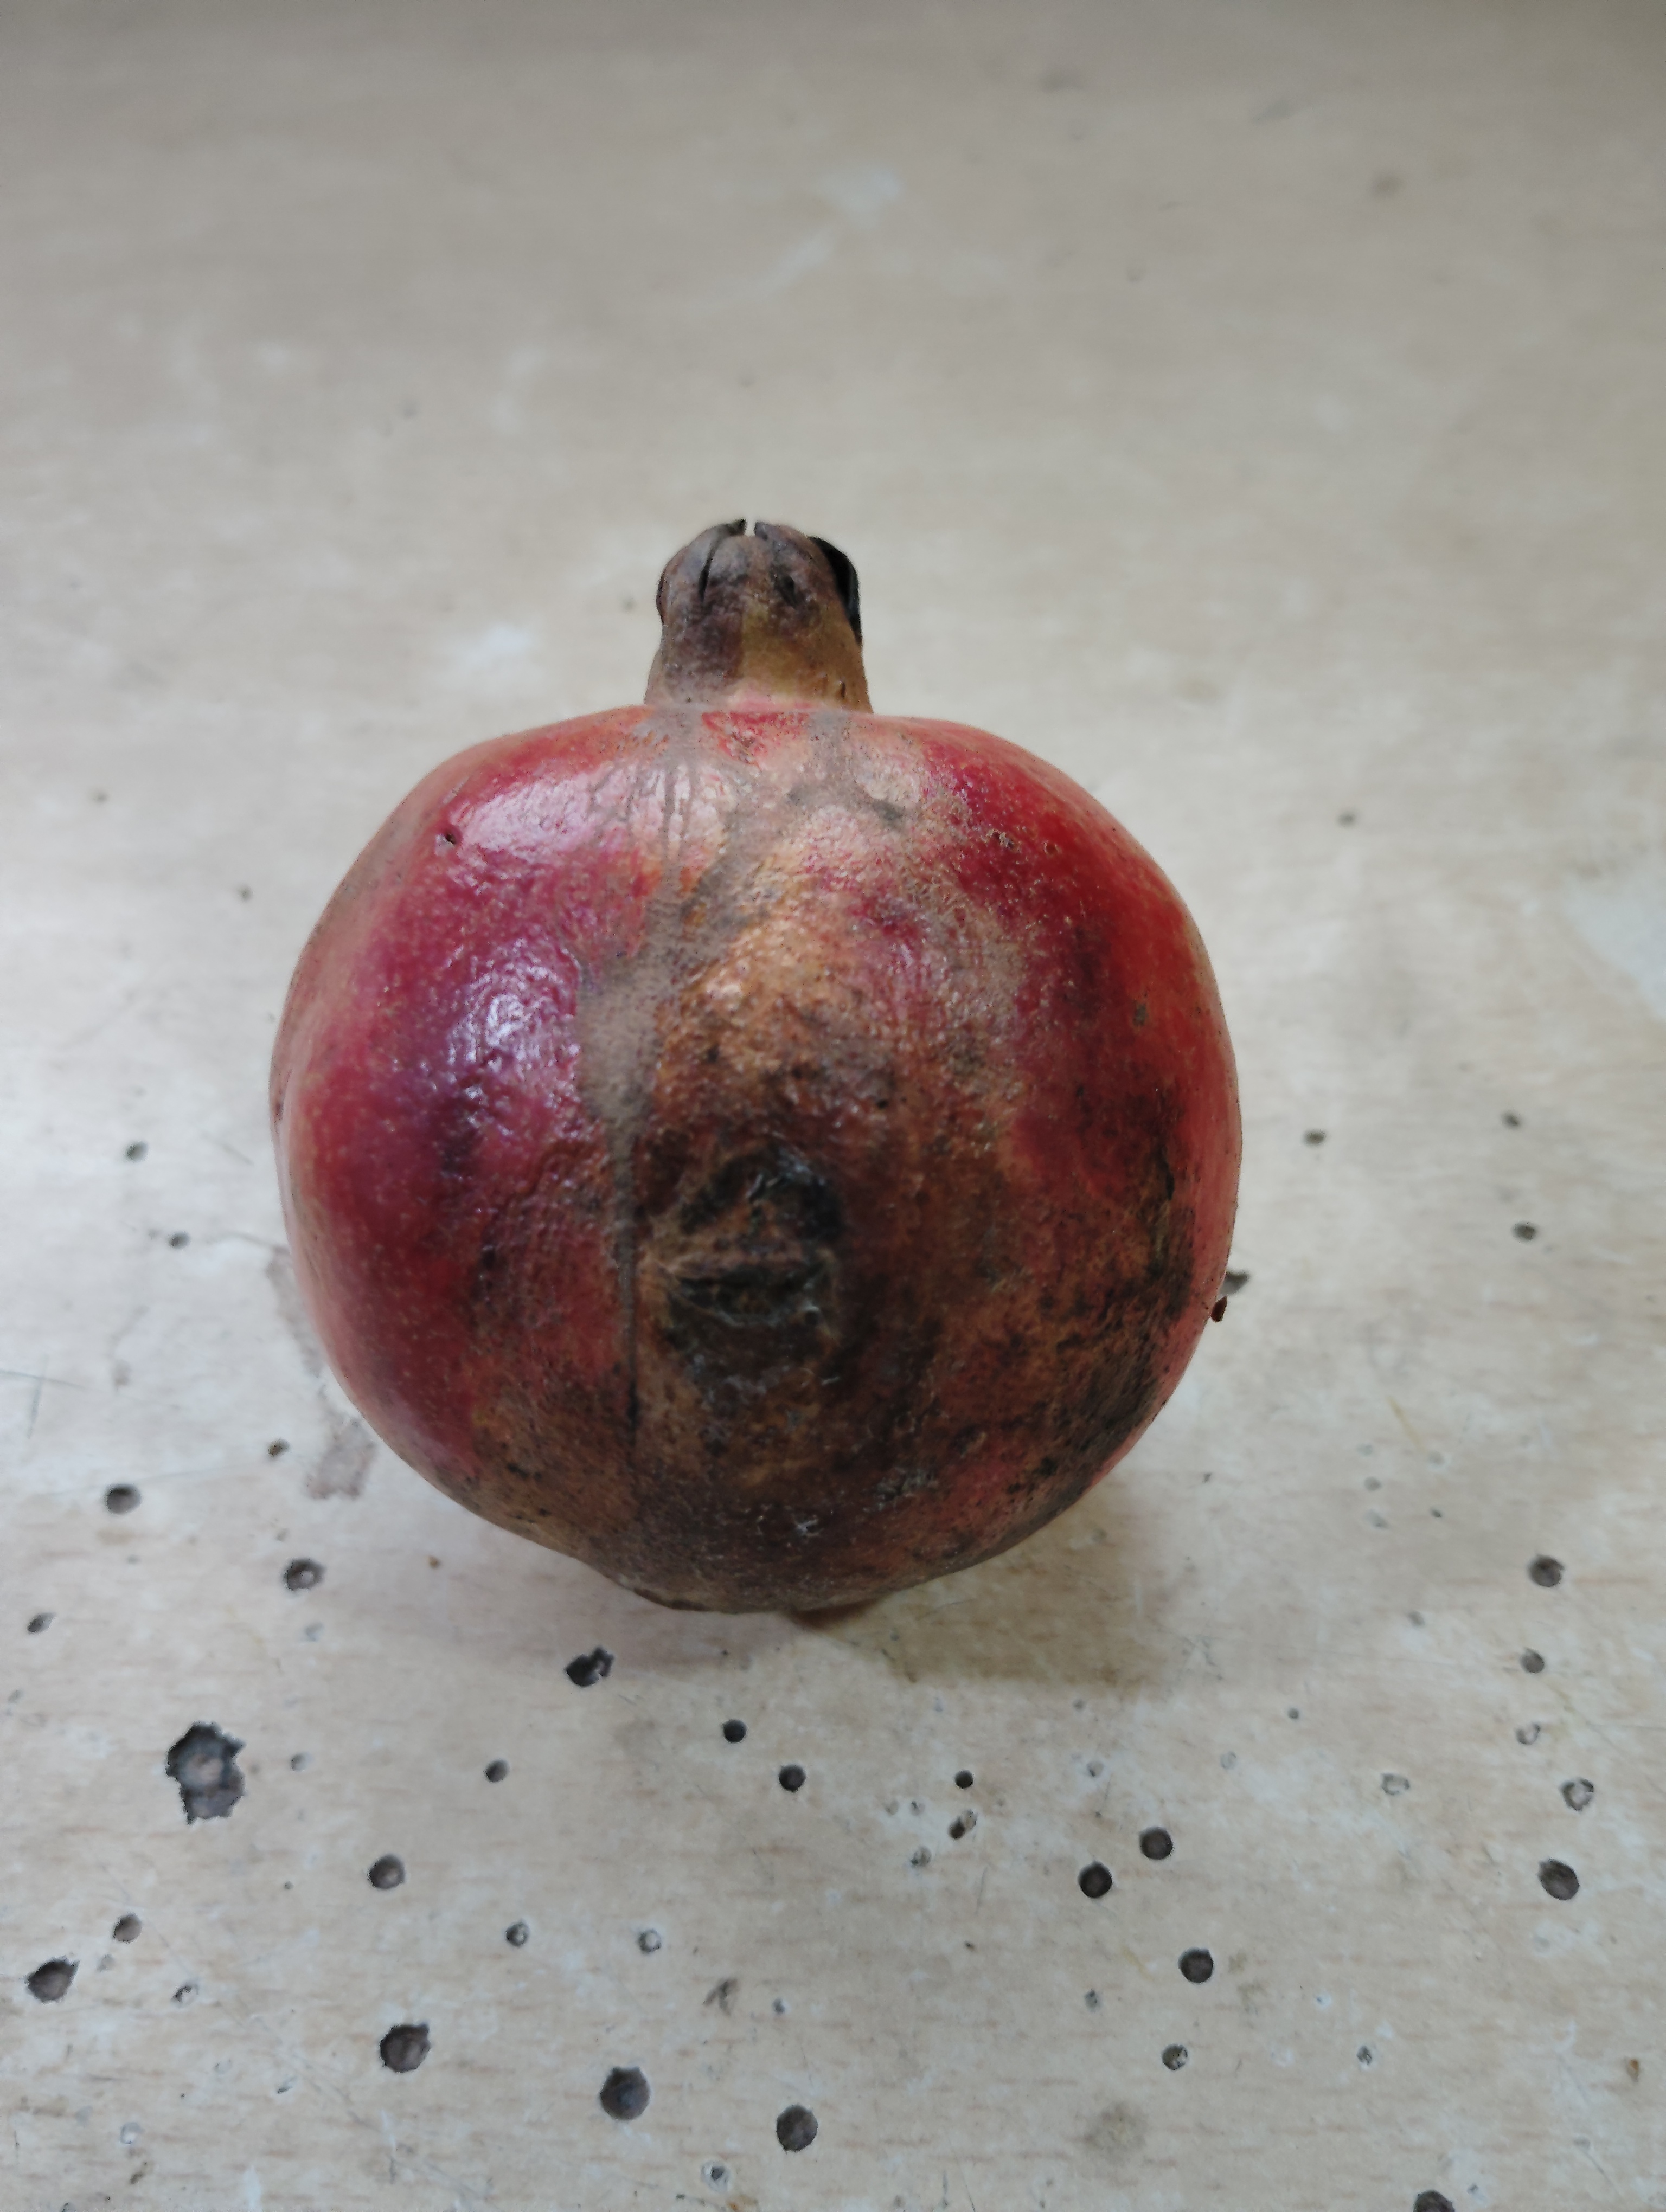
Label: Minor Defect